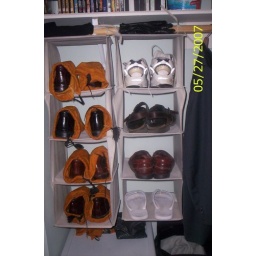
you KNEW I was organized. The shoes in the bedroom closet.